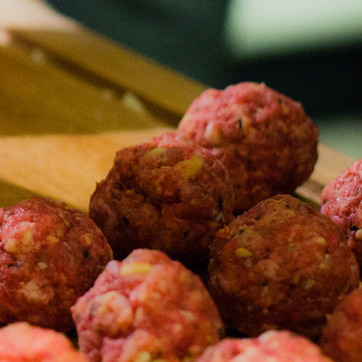
Material: food